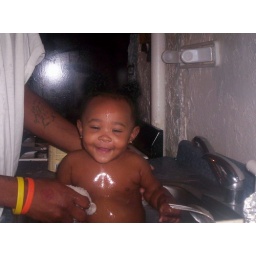
Trinity in the kitchen sink